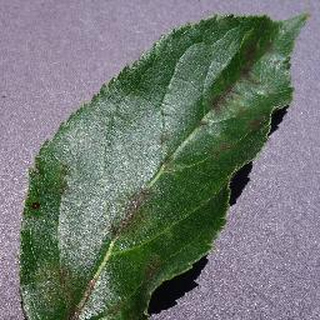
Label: apple_apple_scab